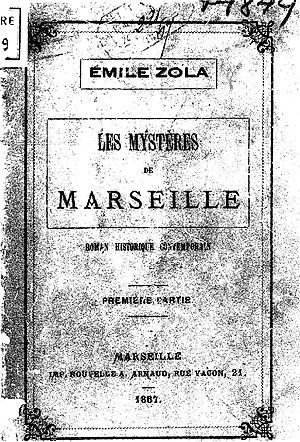
Les Mystères de Paris est un roman français publié en feuilleton par Eugène Sue dans le Journal des débats entre le 19 juin 1842 et le 15 octobre 1843. Montrant la misère à Paris et quelques personnages travaillant à rétablir la justice, ce roman-fleuve, à mi-chemin entre le roman social et le roman-feuilleton, inaugure la littérature de masse.
Les Mystères de Marseille est un roman d’Émile Zola publié en feuilleton dans le Messager de Provence, avant de paraitre en 1867 chez A. Arnaud à Marseille.